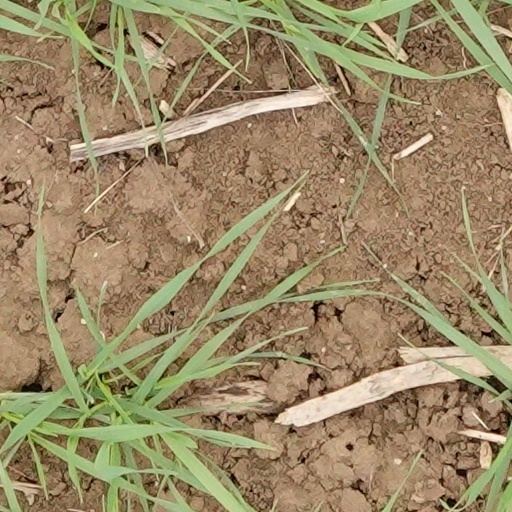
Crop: wheat